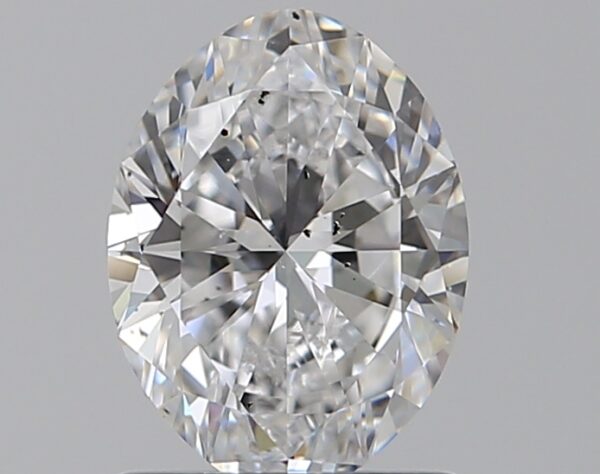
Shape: oval
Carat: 1
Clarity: SI1
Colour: D
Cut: EX
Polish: EX
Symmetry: VG
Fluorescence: N
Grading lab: GIA
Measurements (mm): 7.61 x 5.68 x 3.59